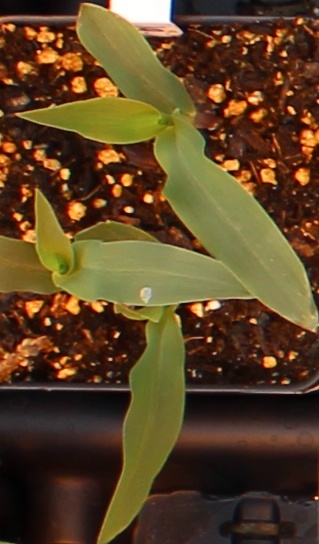
Label: Corn